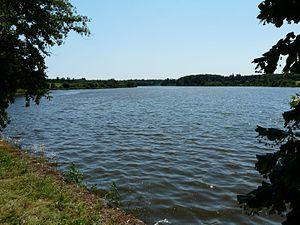
L'étang Grolhier, Busserolles, Dordogne, France.
Busserolles est une commune française située dans le département de la Dordogne, en région Nouvelle-Aquitaine.